Scott Mills (radio show)

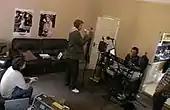
Mills standing at microphone in his living room

BBC Radio 1 was criticised by Ofcom in 2006 for what they said was "serious misjudgement" over a prank call on the programme. The regulator said that the call was "overtly aggressive" and "clearly unsuitable for broadcast". The woman who was the recipient of the call was told to "shut the fuck up", and her child called a "little shit" (although those words were bleeped out when the call was played on-air).